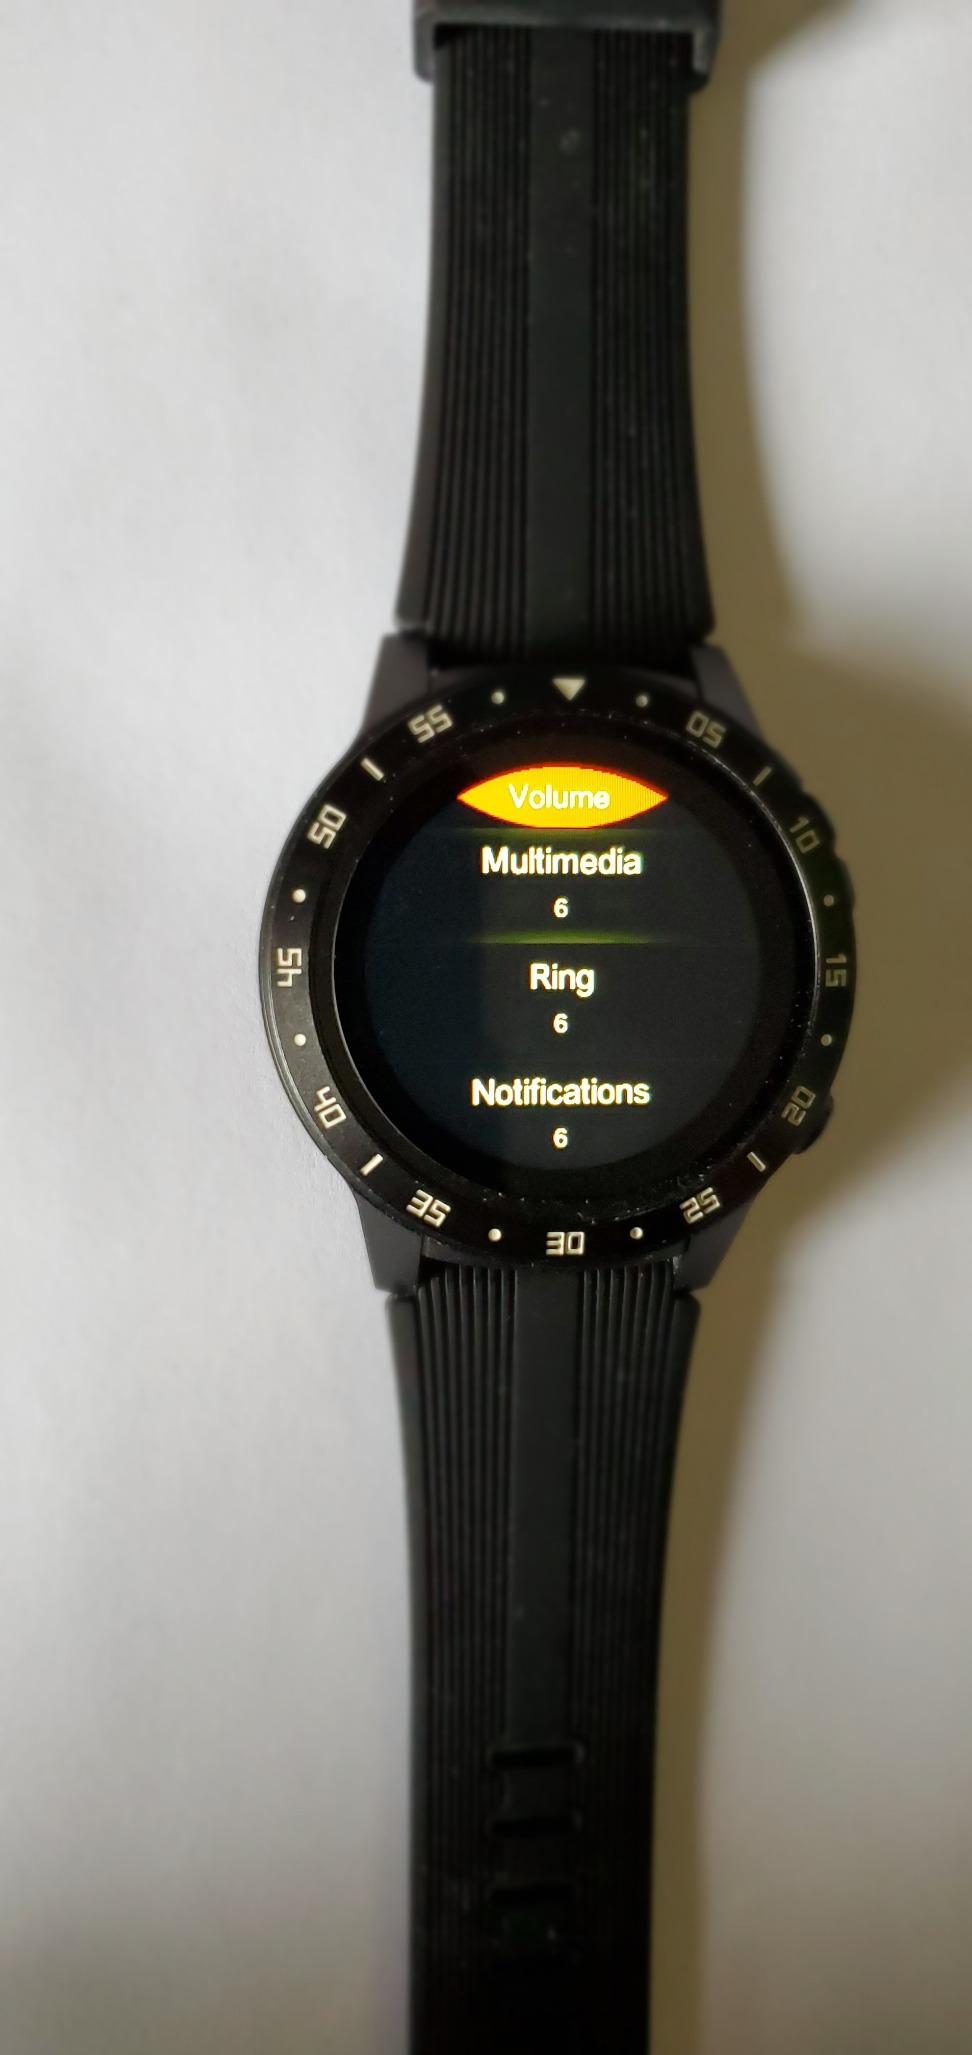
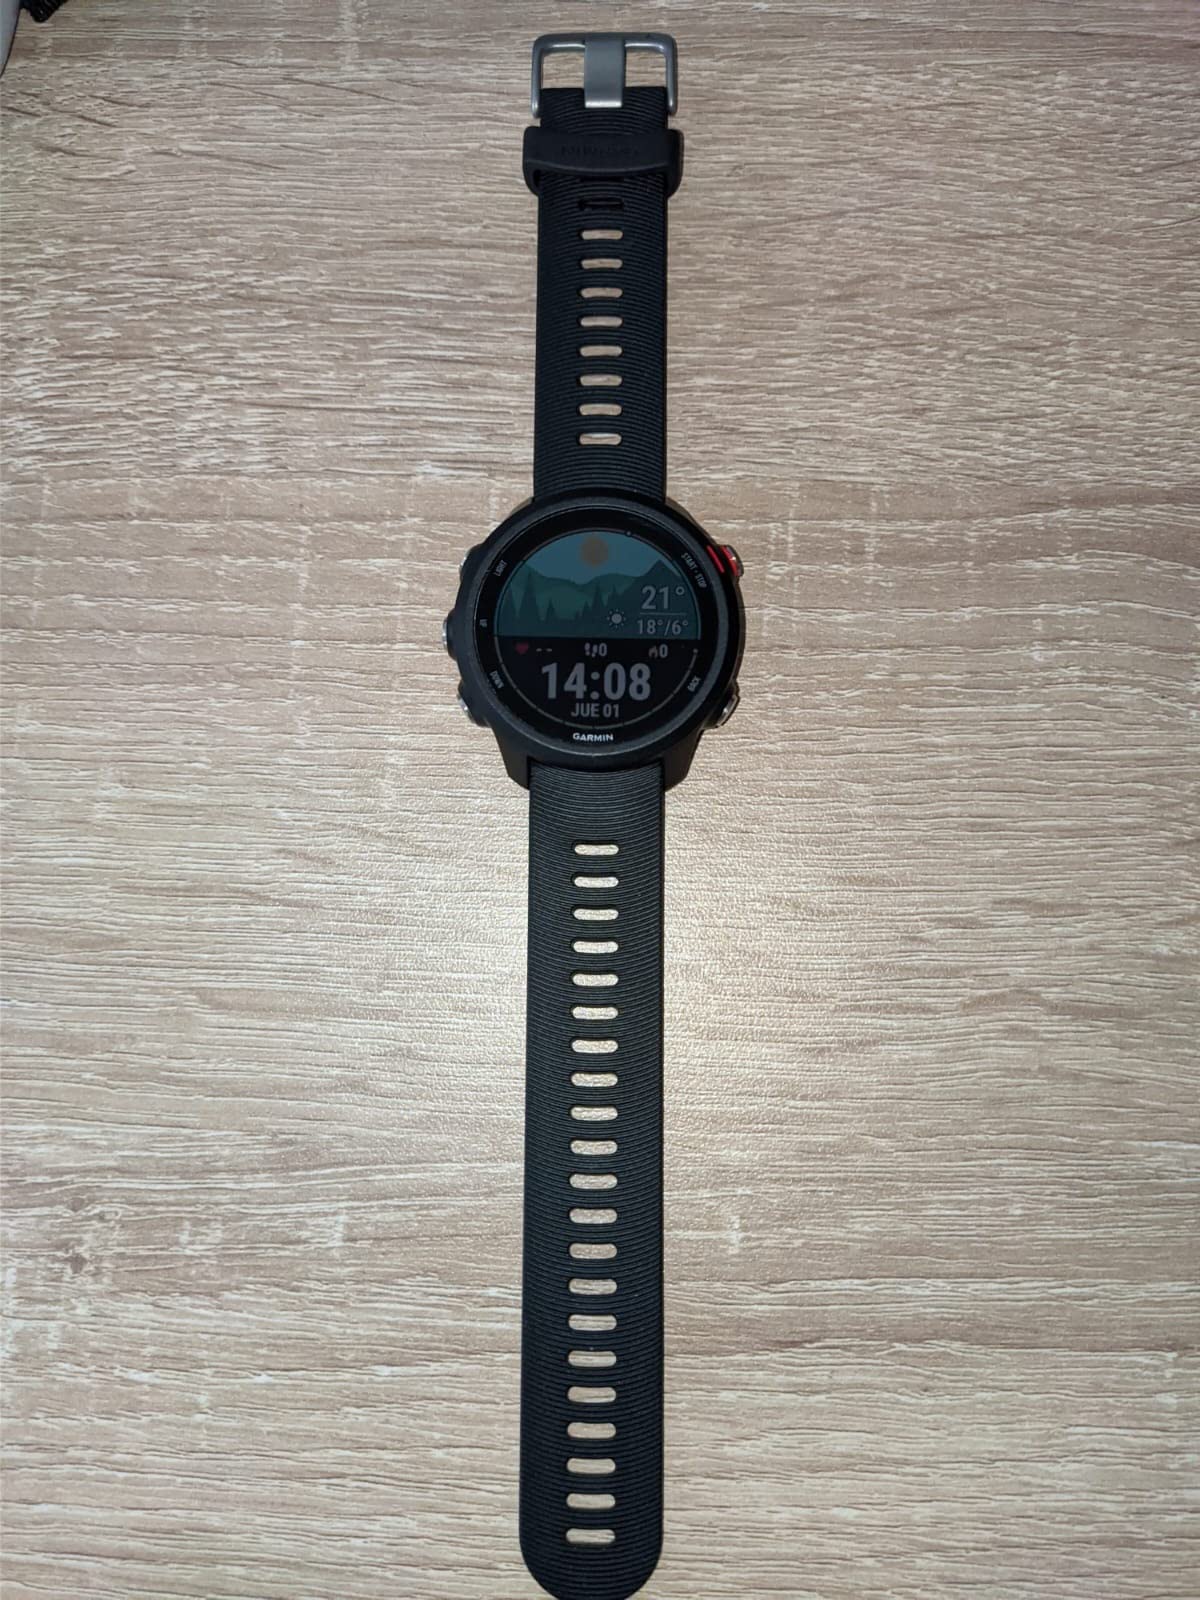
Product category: smartwatch
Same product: no